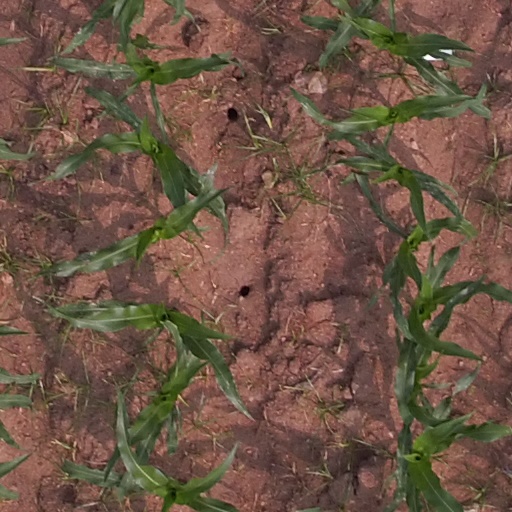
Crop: maize; corn